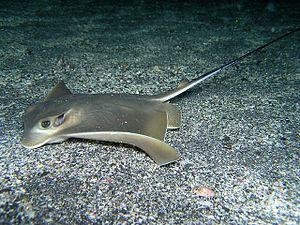
Myliobatis est un genre de raies de la famille des Myliobatidae.